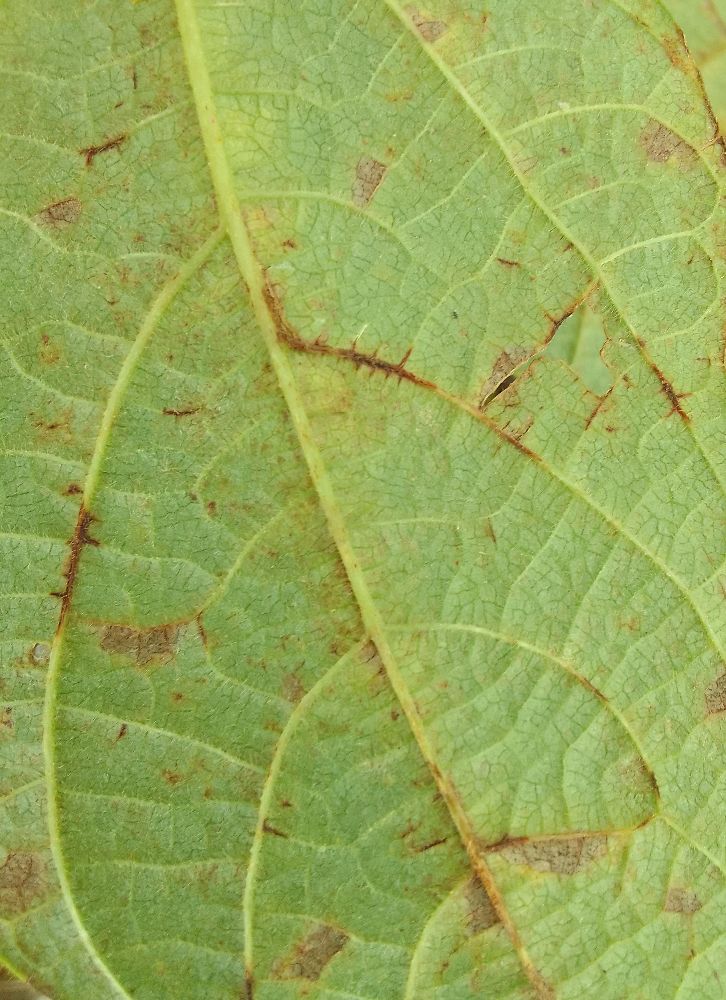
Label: anthracnose